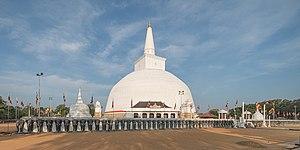
Le bouddhisme Theravada est la religion de 70,2 % de la population du Sri Lanka. L'île a été un centre d'apprentissage et d'études bouddhistes depuis l'introduction de ce mouvement au IIIᵉ siècle av. J.-C., produisant d'éminents savants tels que Buddhaghosa et préservant le vaste Canon Pāli. Tout au long de son histoire, les rois sri-Lankais ont joué un rôle majeur dans le maintien et le renouveau des institutions du bouddhisme de l'île. Au cours du XIXᵉ siècle, une modernisation de la pratique eut lieu sur l'île, ce qui en a favorisé l'étude et l'apprentissage. Il y a environ 6 000 monastères bouddhistes au Sri Lanka, avec environ 15 000 moines.
Dutugemunu, Dutthagamani, duṭṭhagāmaṇī ou Gamani Abhaya, est un roi cinghalais du Sri Lanka qui a régné de 161 à 137 avant notre ère. Il est célèbre pour avoir renversé Elara, l'usurpateur tamoul du Royaume Chola qui avait envahi celui de Rajarata en 205 av. J.-C. Dutugemunu a aussi agrandi et embelli la ville d'Anurâdhapura et étendu la puissance de Rajarata sur l'ensemble de l'île de Sri Lanka.